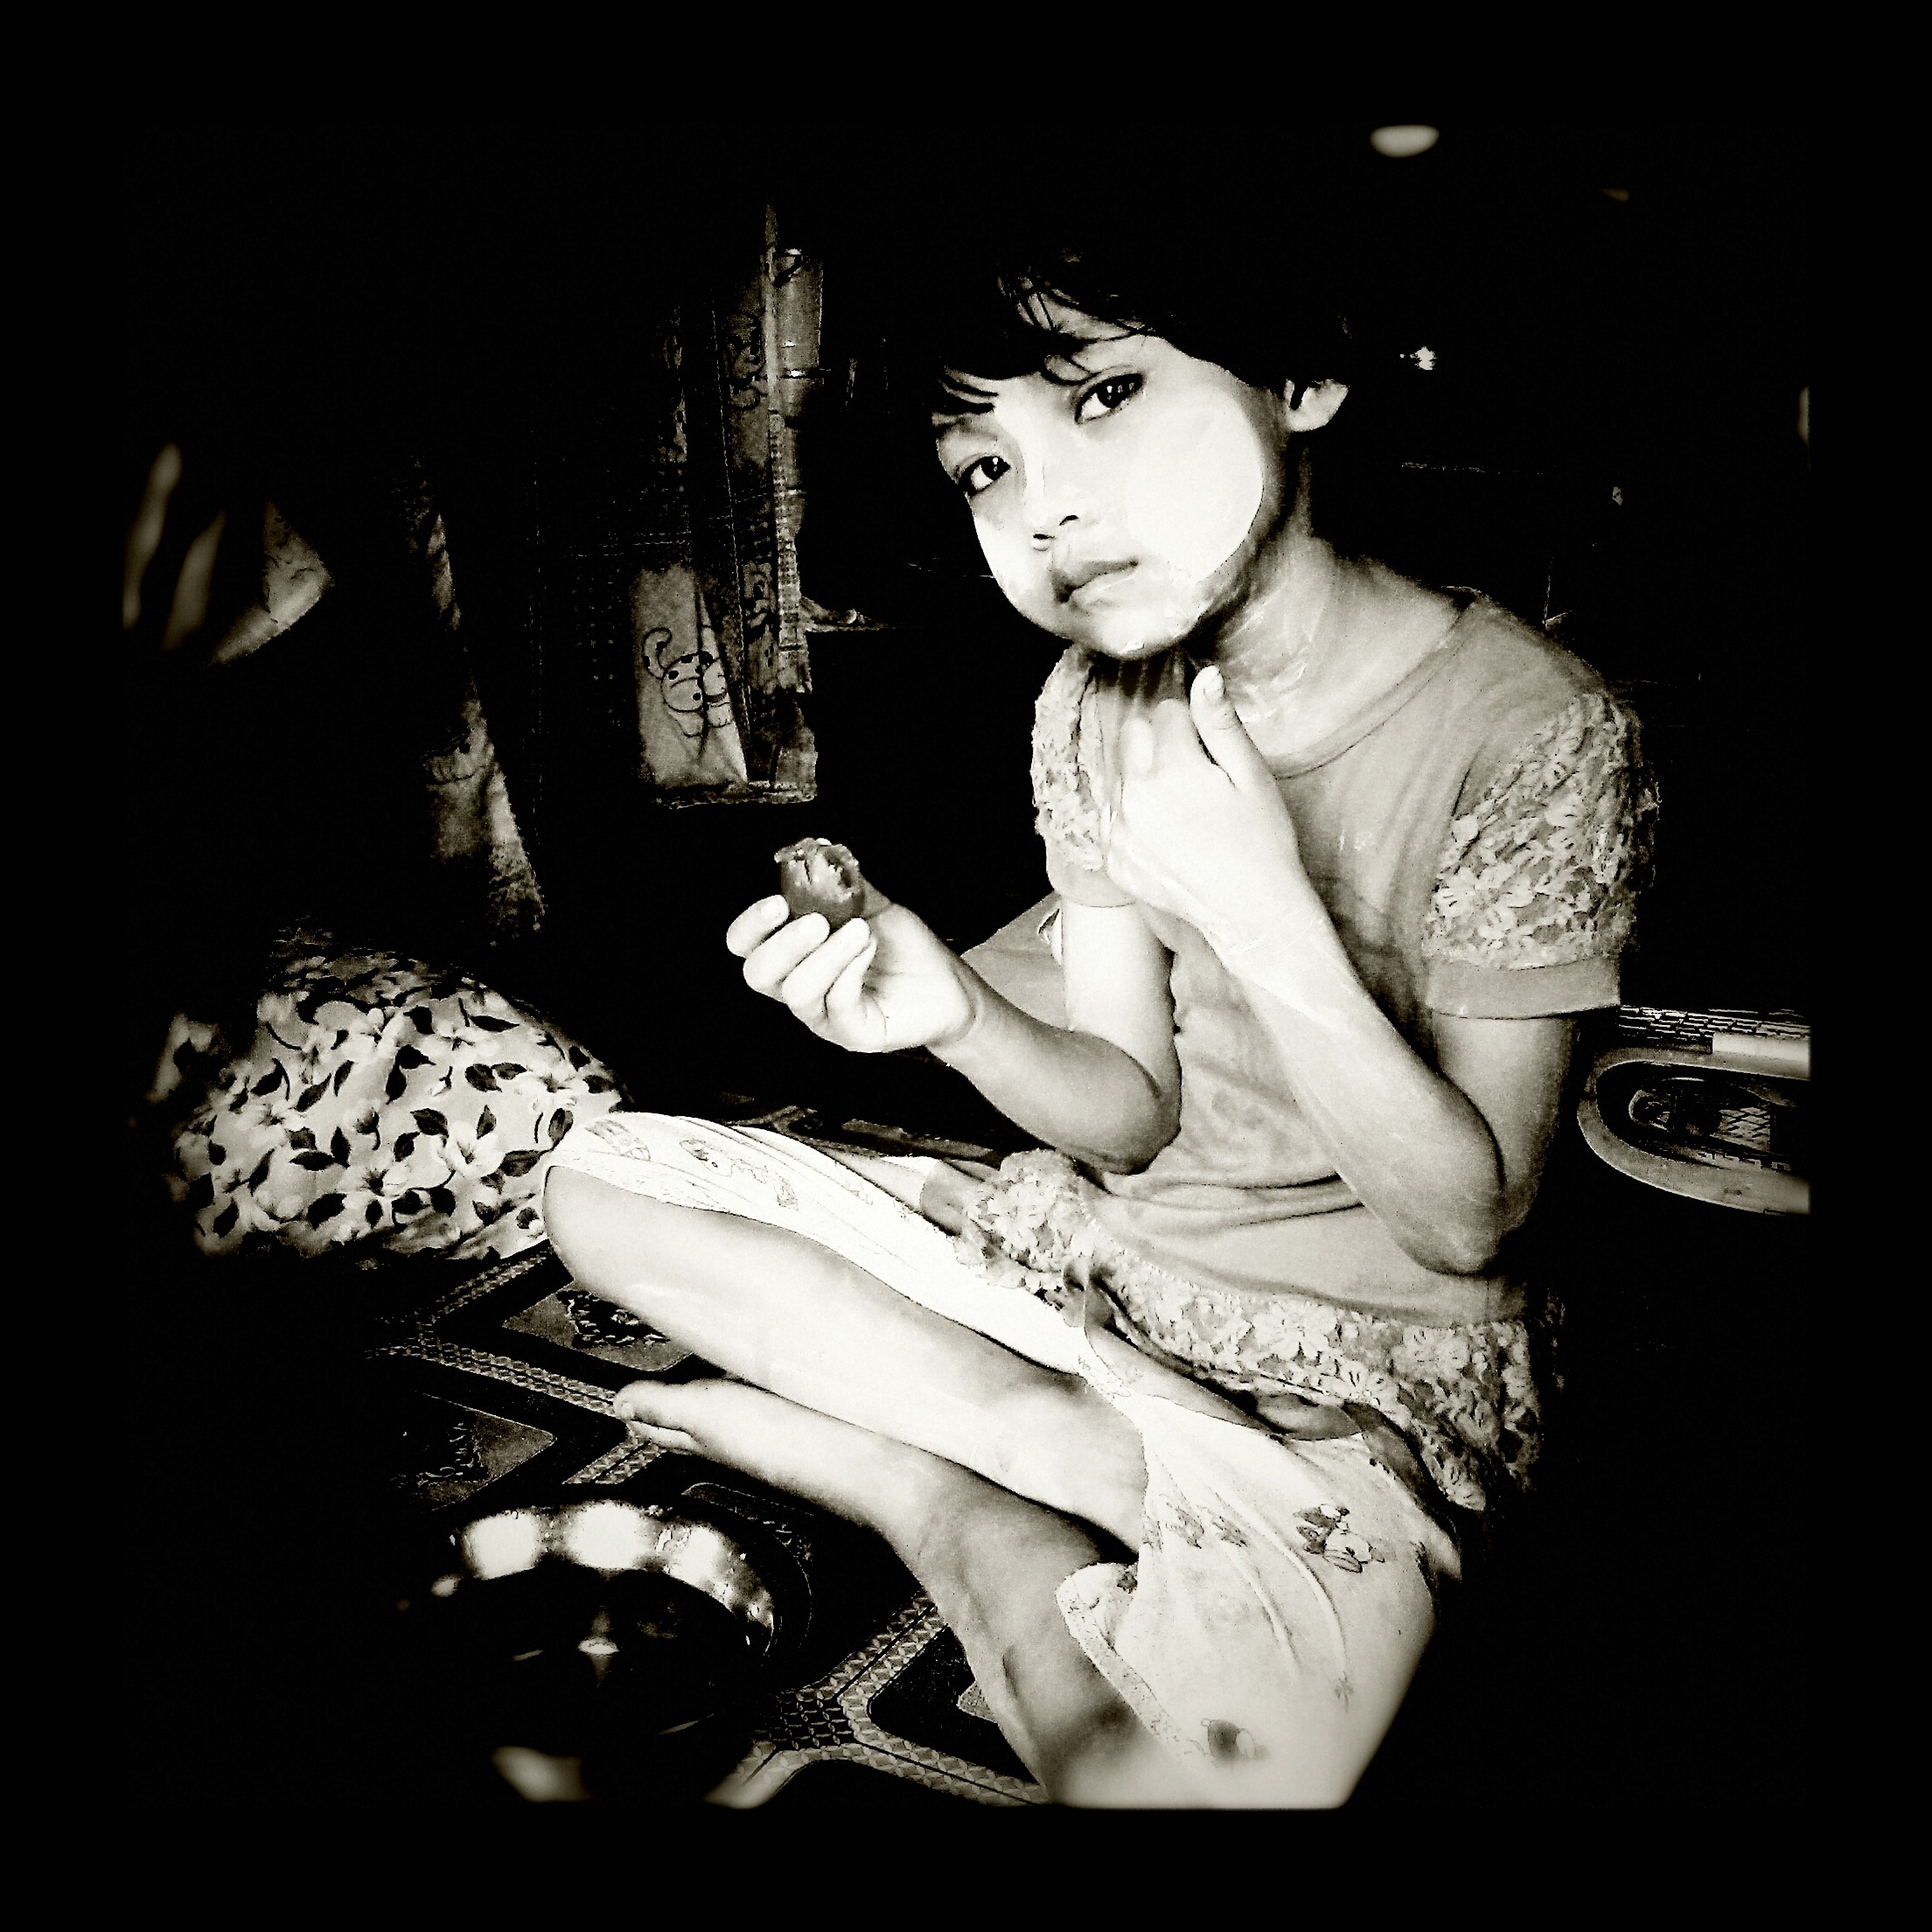
hand, black and white, girl, white, photography, kid, female, portrait, young, small, child, darkness, black, monochrome, eat, childhood, face, little, photograph, beauty, image, emotion, monochrome photography, portrait photography